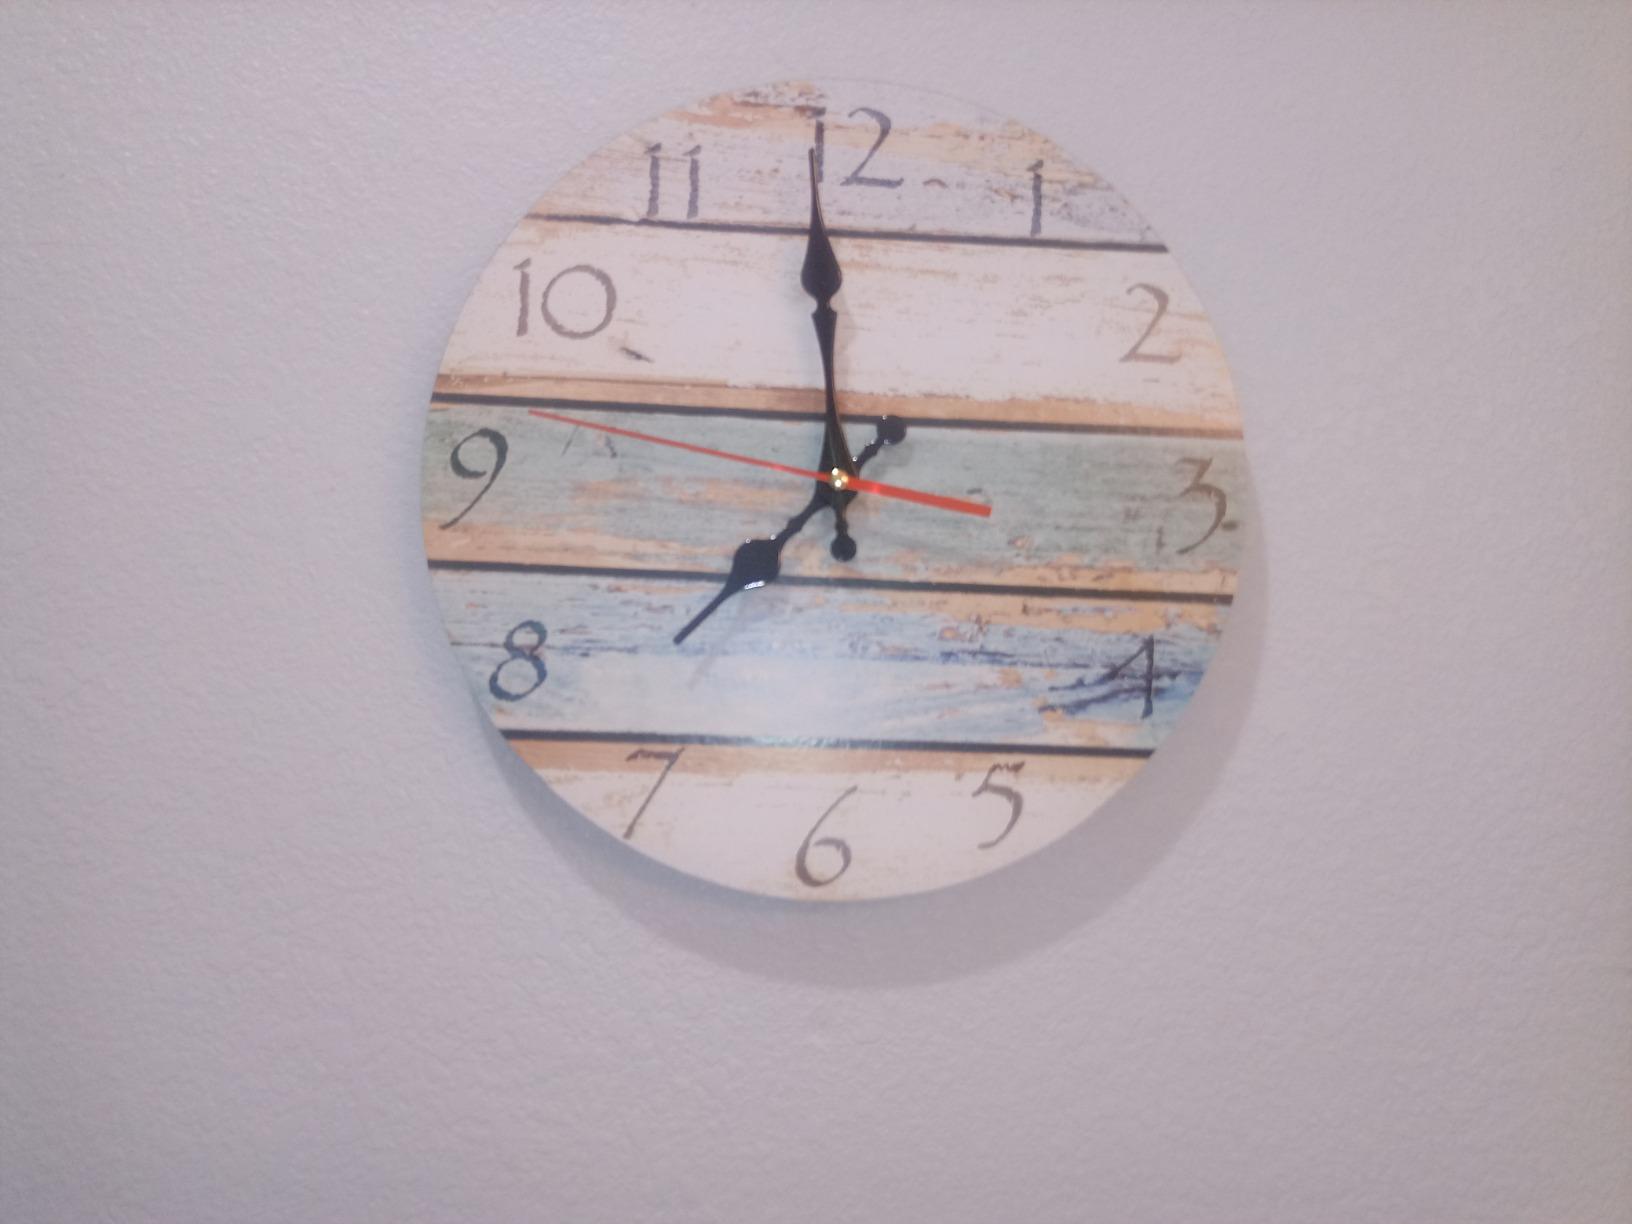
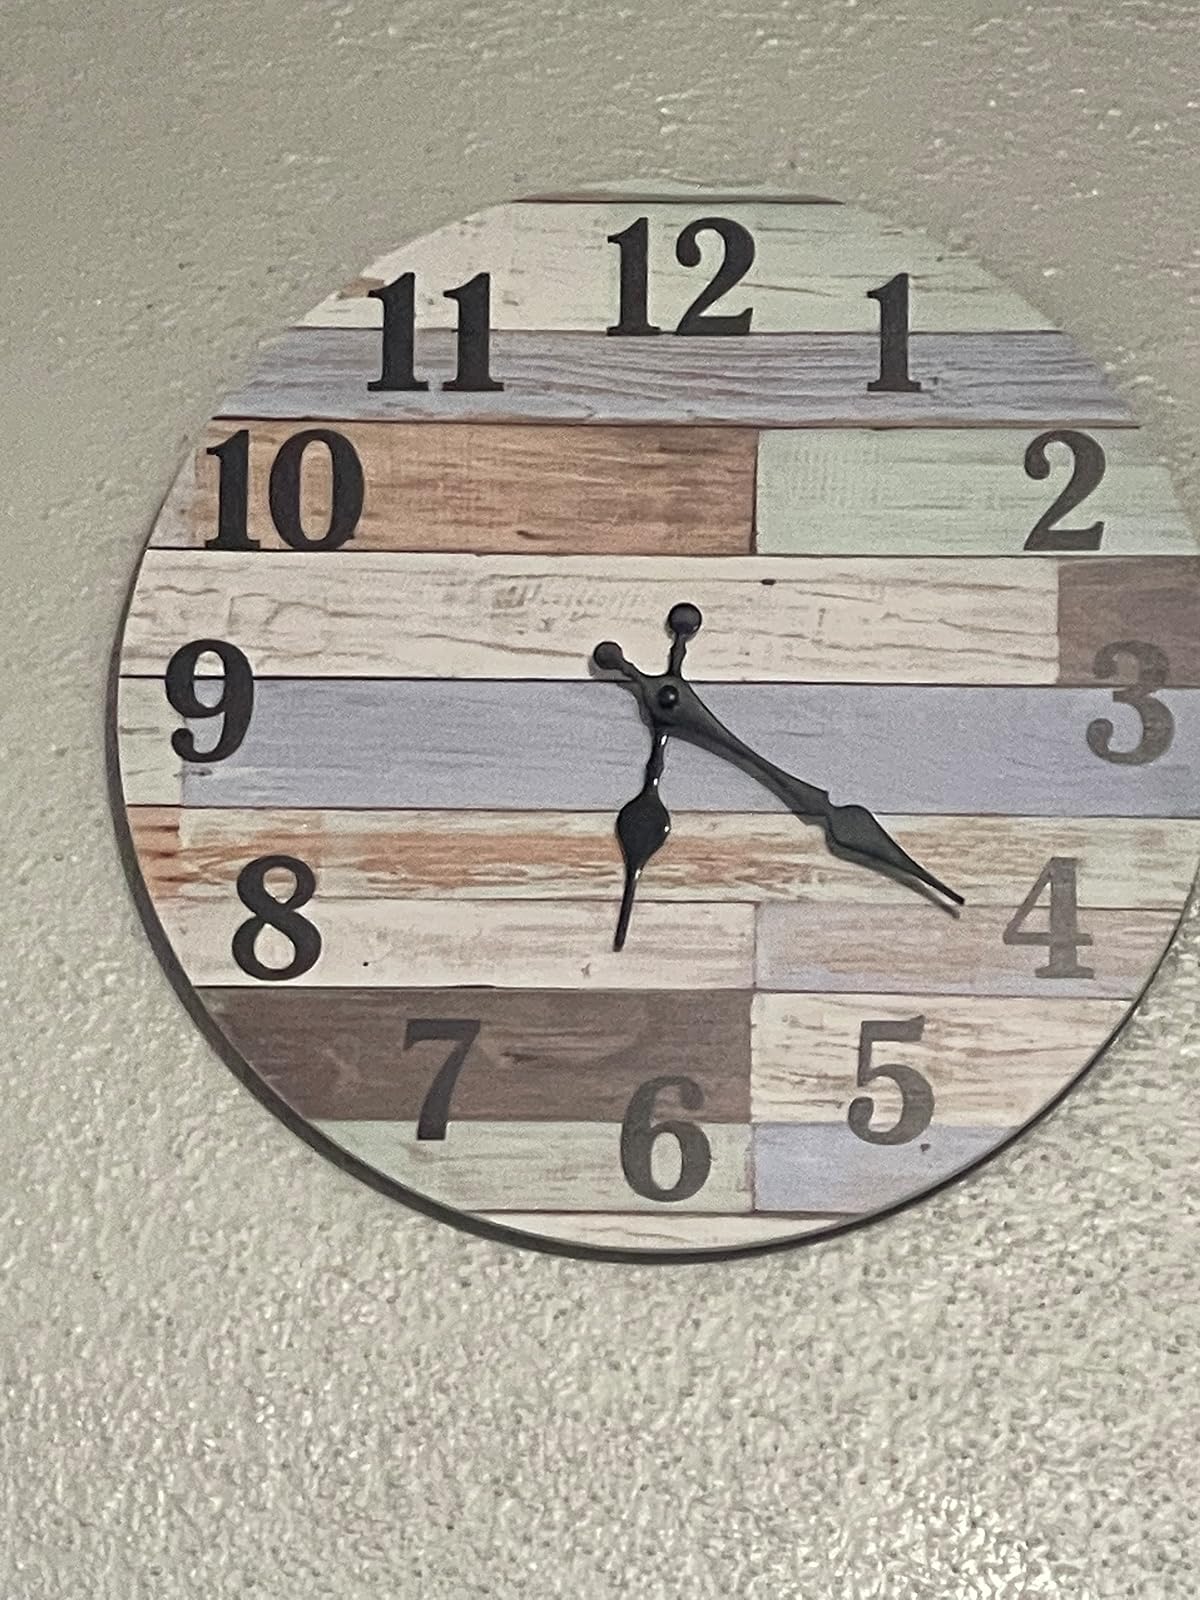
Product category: clock
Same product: no